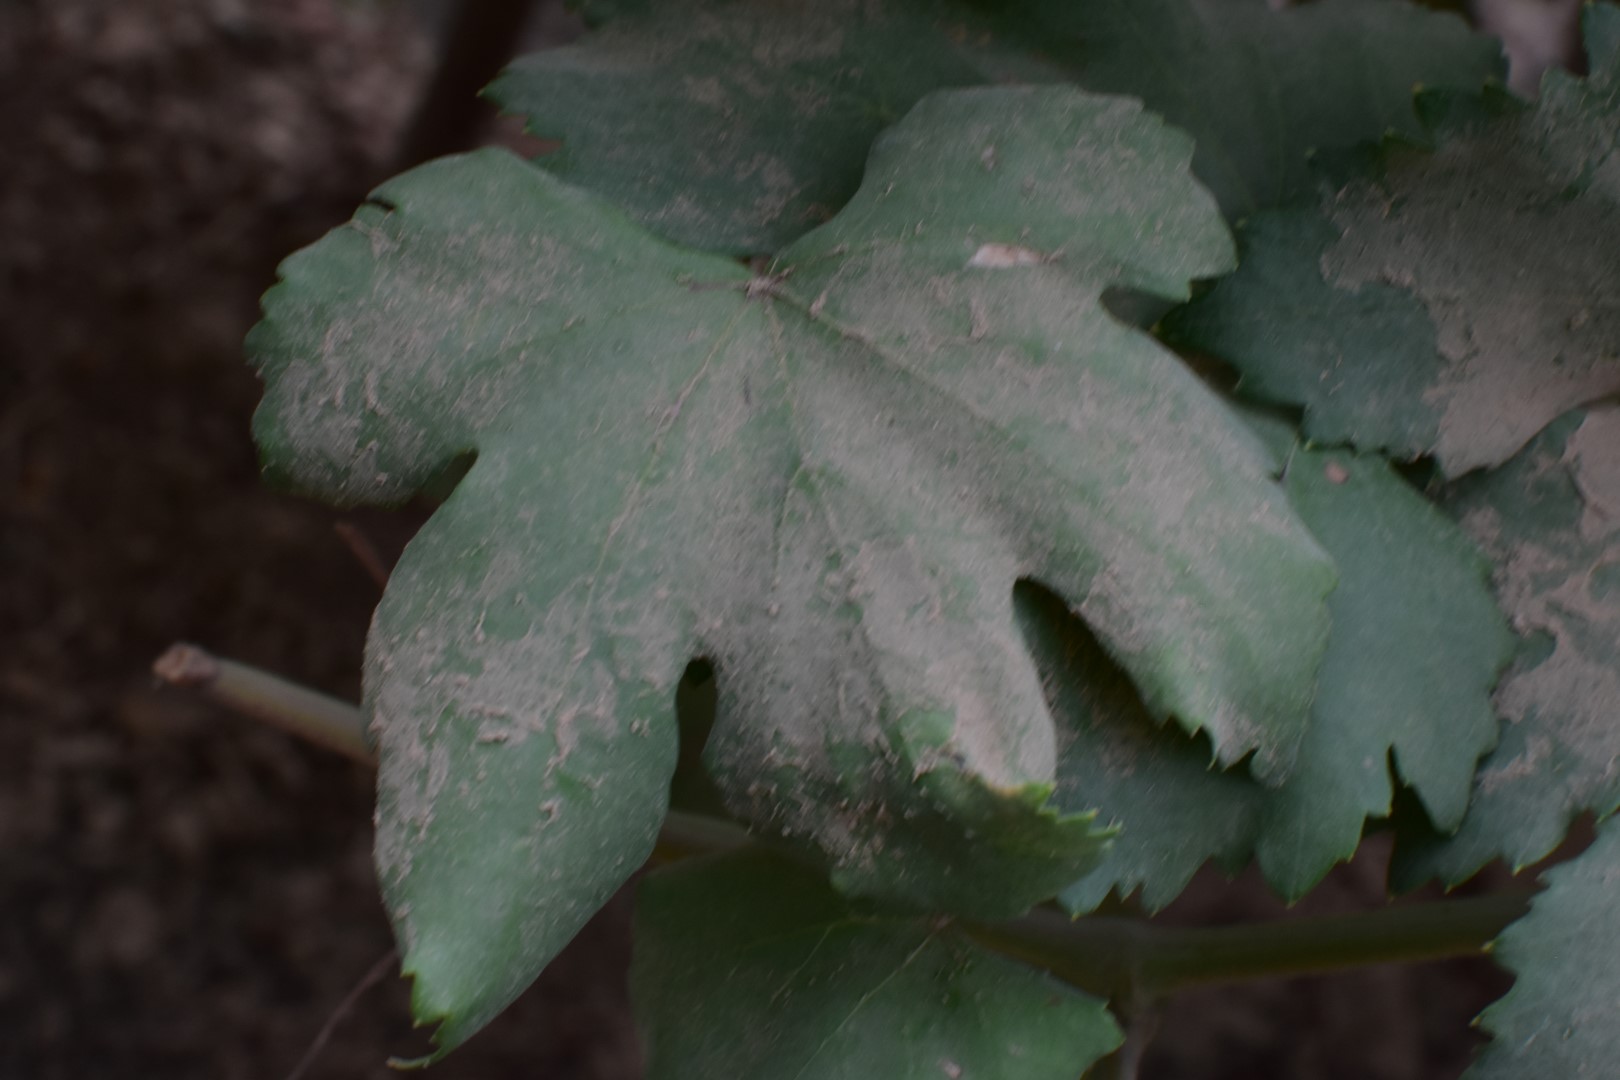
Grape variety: Kamali